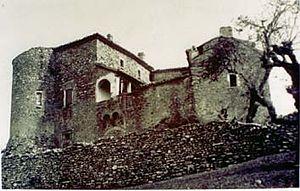
Trouillas
Laval-Pradel est une commune française située dans le département du Gard, en région Occitanie.